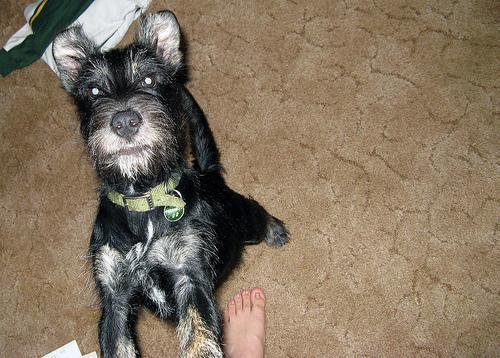
miniature_schnauzer